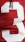
Number: 3